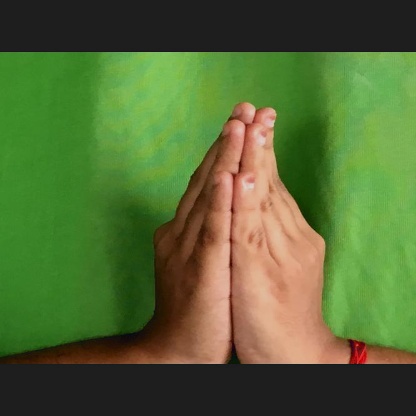
Mudra: Anjali